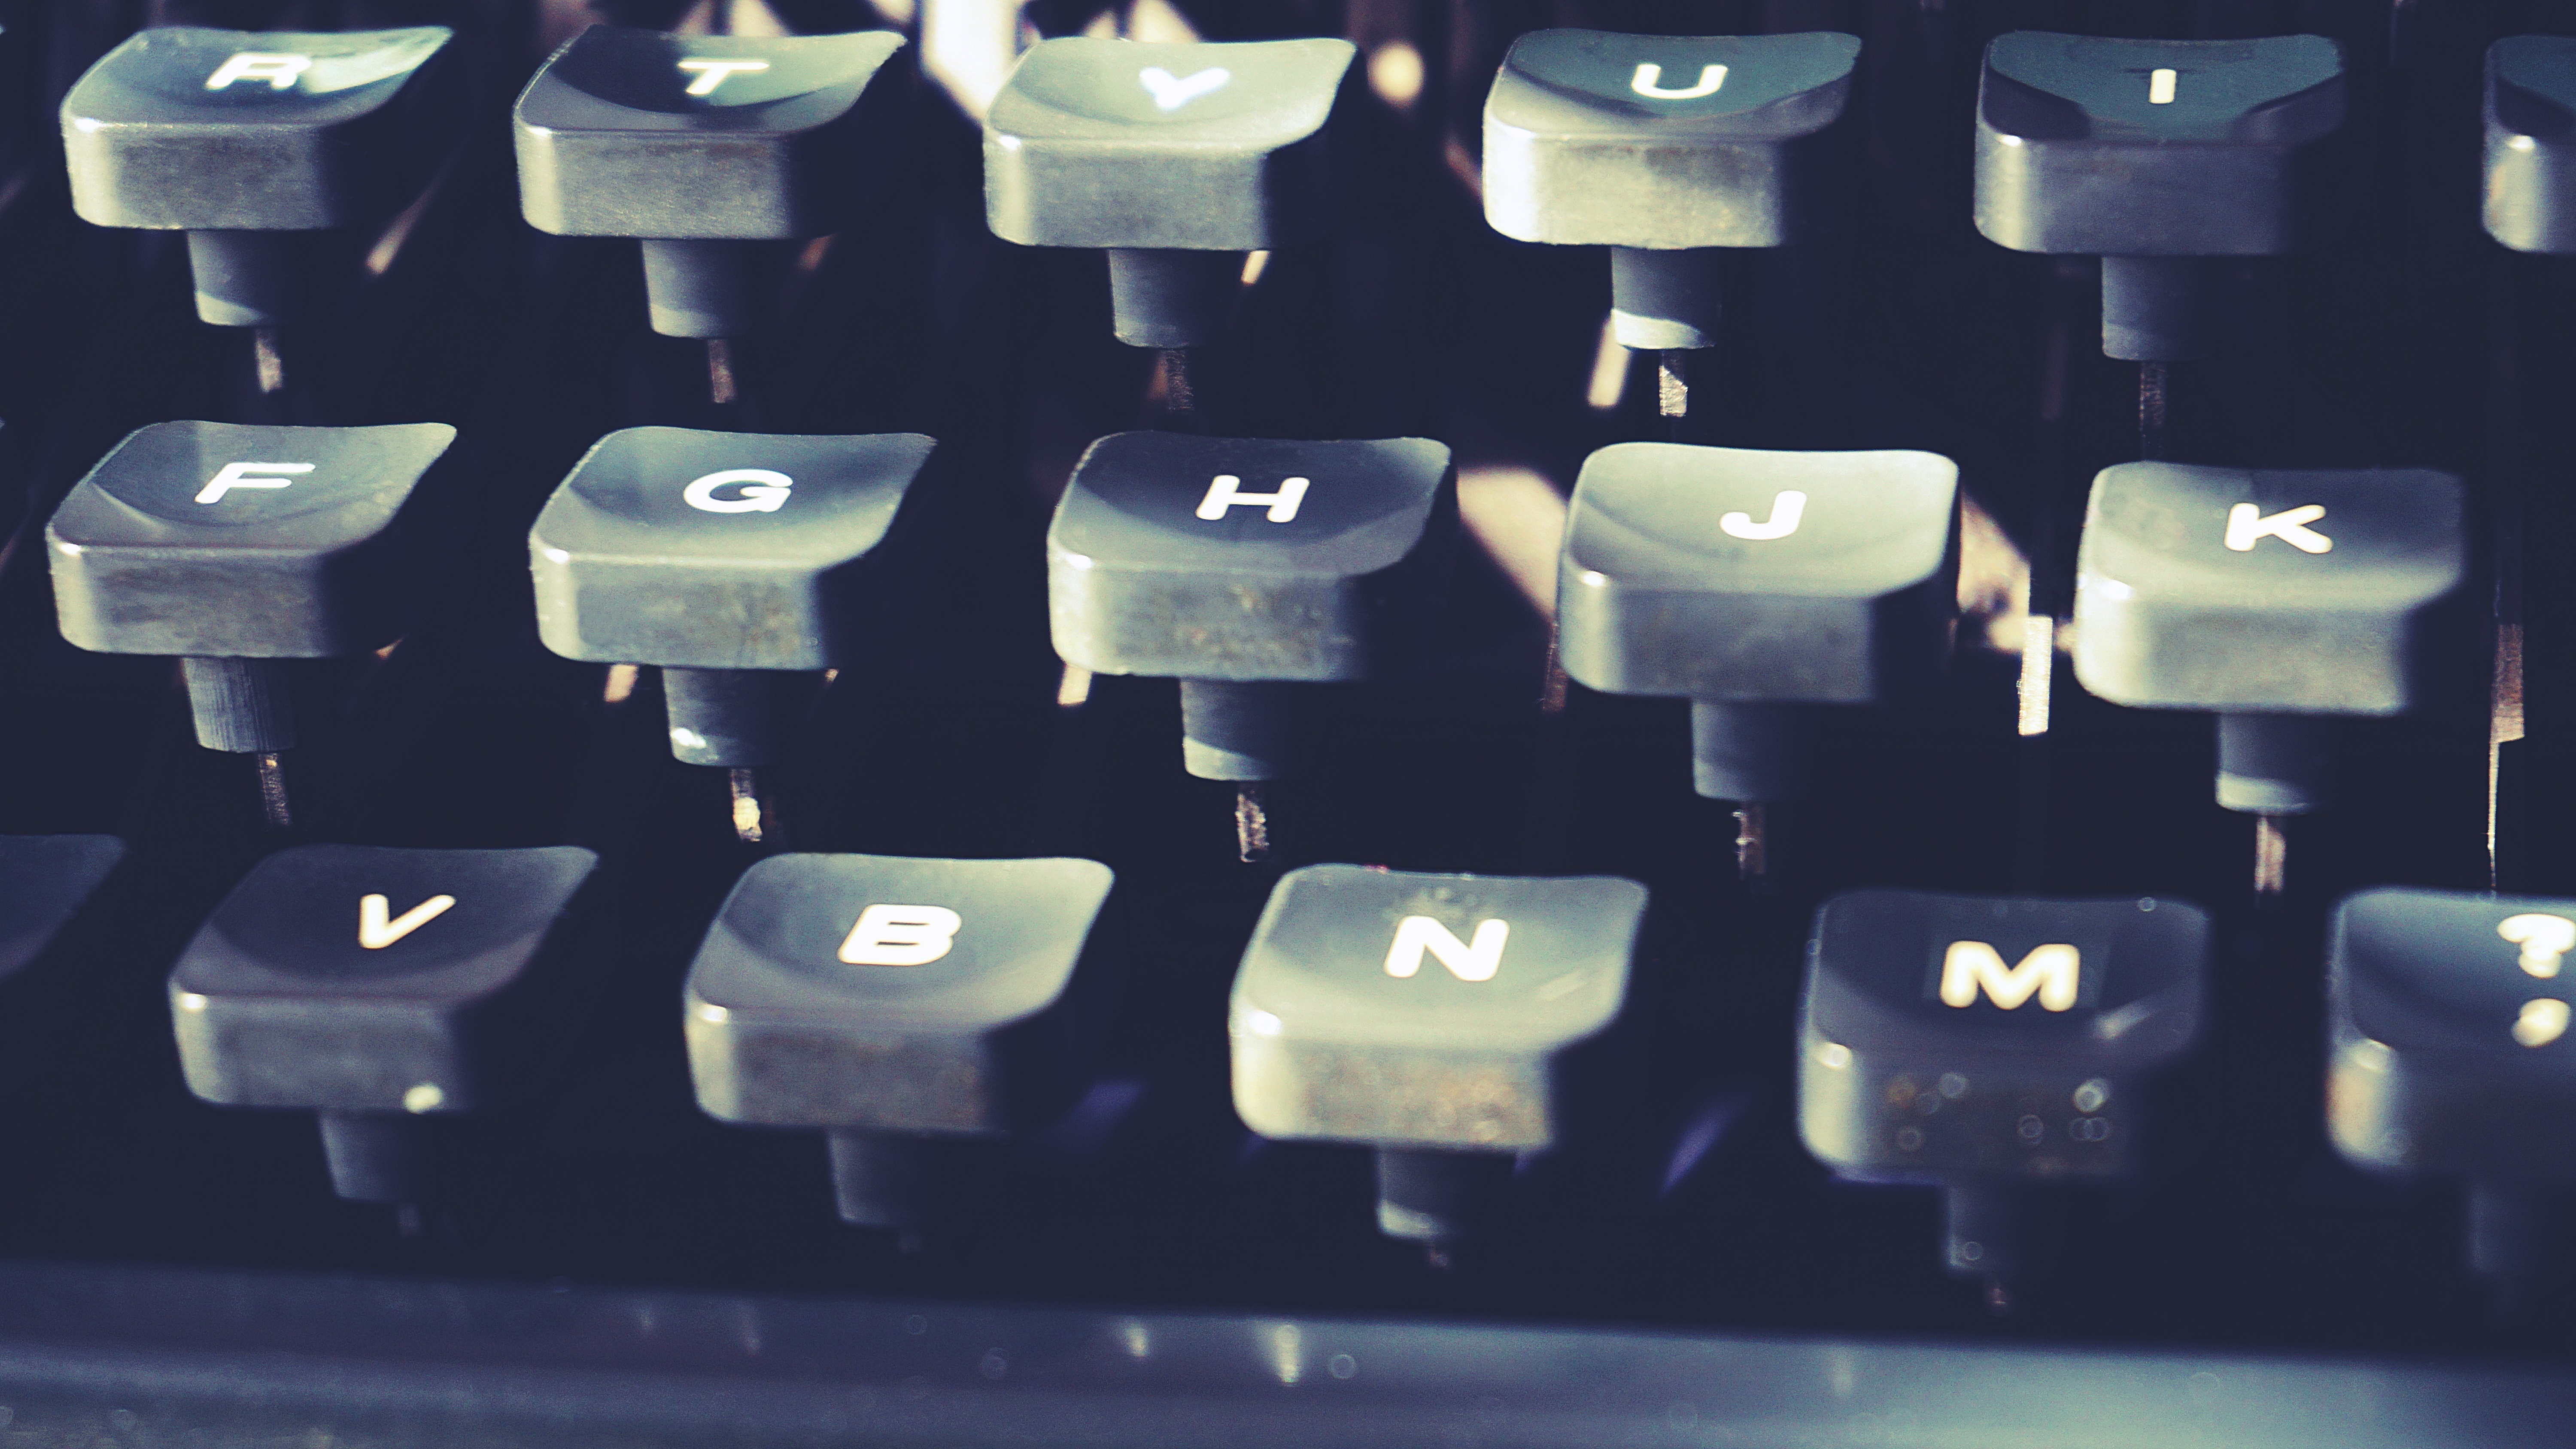
typewriter, typing, writing, writers, writer, vintage, keys, product, technology, font, computer keyboard, space bar